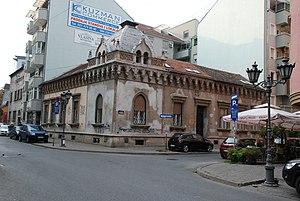
Les monuments culturels protégés constituent une catégorie de monuments de Serbie inscrits sur une liste de monuments bénéficiant de la protection de l'État. Il s'agit d'une troisième catégorie de monuments protégés classés, par leur importance, après les monuments culturels d'importance exceptionnelle et les monuments culturels de grande importance.
Cet article recense les monuments culturels de la Ville de Novi Sad dans le district de Bačka méridionale en Serbie.
La maison située 48 rue Petra Drapšina à Novi Sad est située à Novi Sad, la capitale de la province autonome de Voïvodine, en Serbie. En raison de sa valeur patrimoniale, elle est inscrite sur la liste des monuments culturels protégés de la République de Serbie.